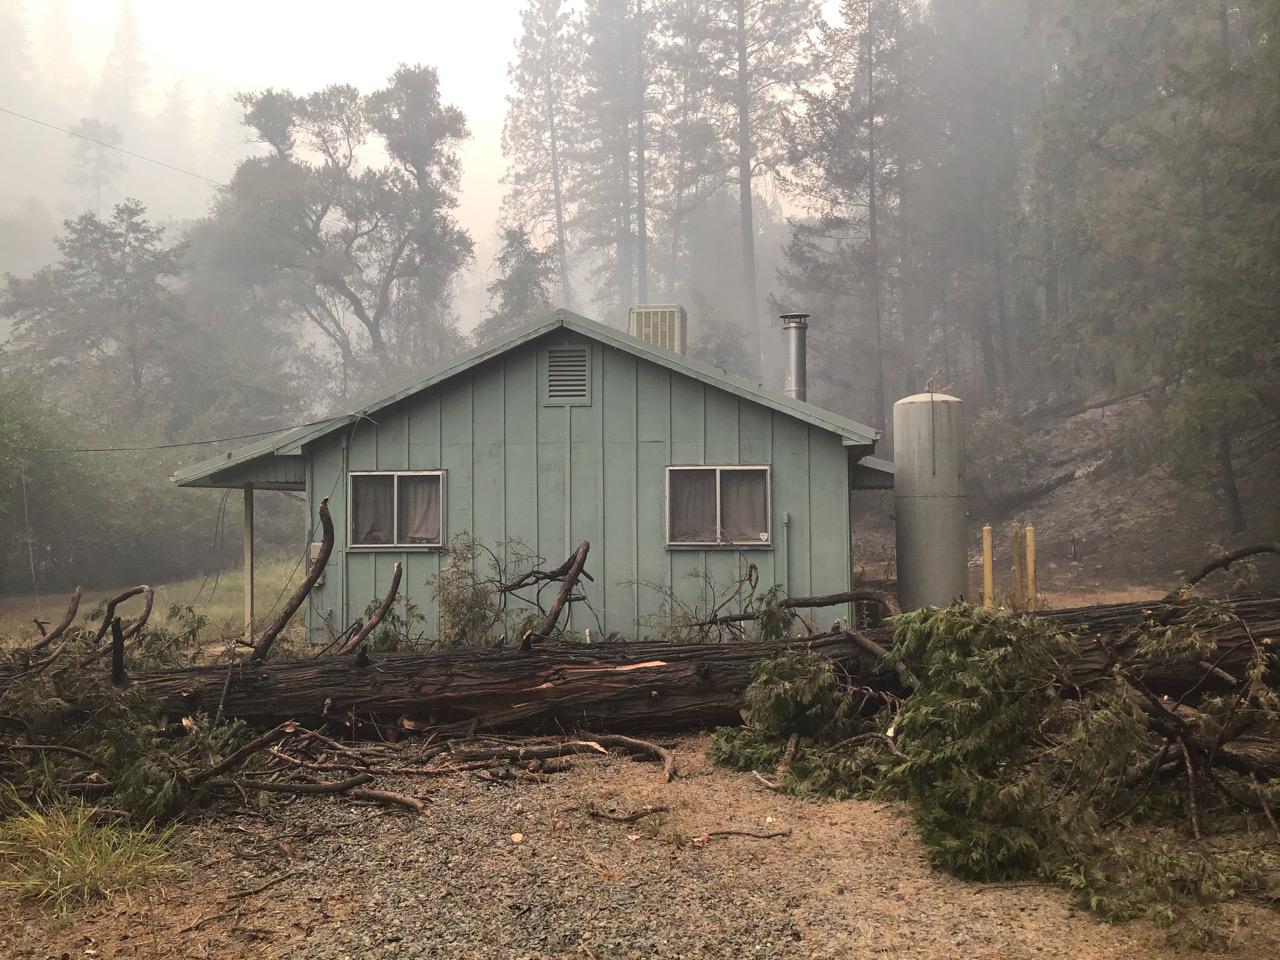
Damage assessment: no_damage